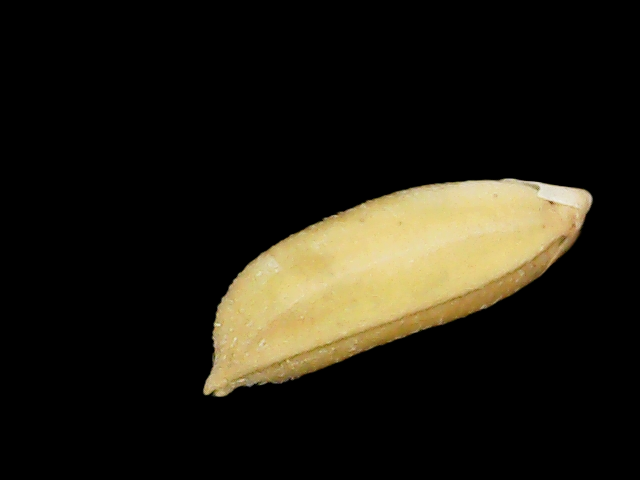
Rice variety: Binadhan24